Brouwersdam

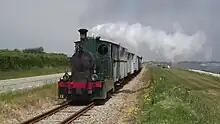
RTM Stoomgoederentram on the Brouwersdam

Halfway through the dam is a marina and the holiday park, Port Zélande . In the area water sports such as kite-surfing and windsurfing are popular.